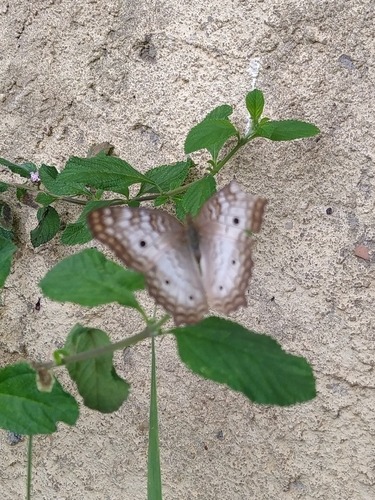
Scientific name: Anartia jatrophae
Common name: White peacock
Family: Nymphalidae
Order: Lepidoptera
Pollinator type: Primary pollinator
Habitat: Gardens, parks, and open areas
Geographic range: Southern United States to Argentina
Conservation status: Least Concern